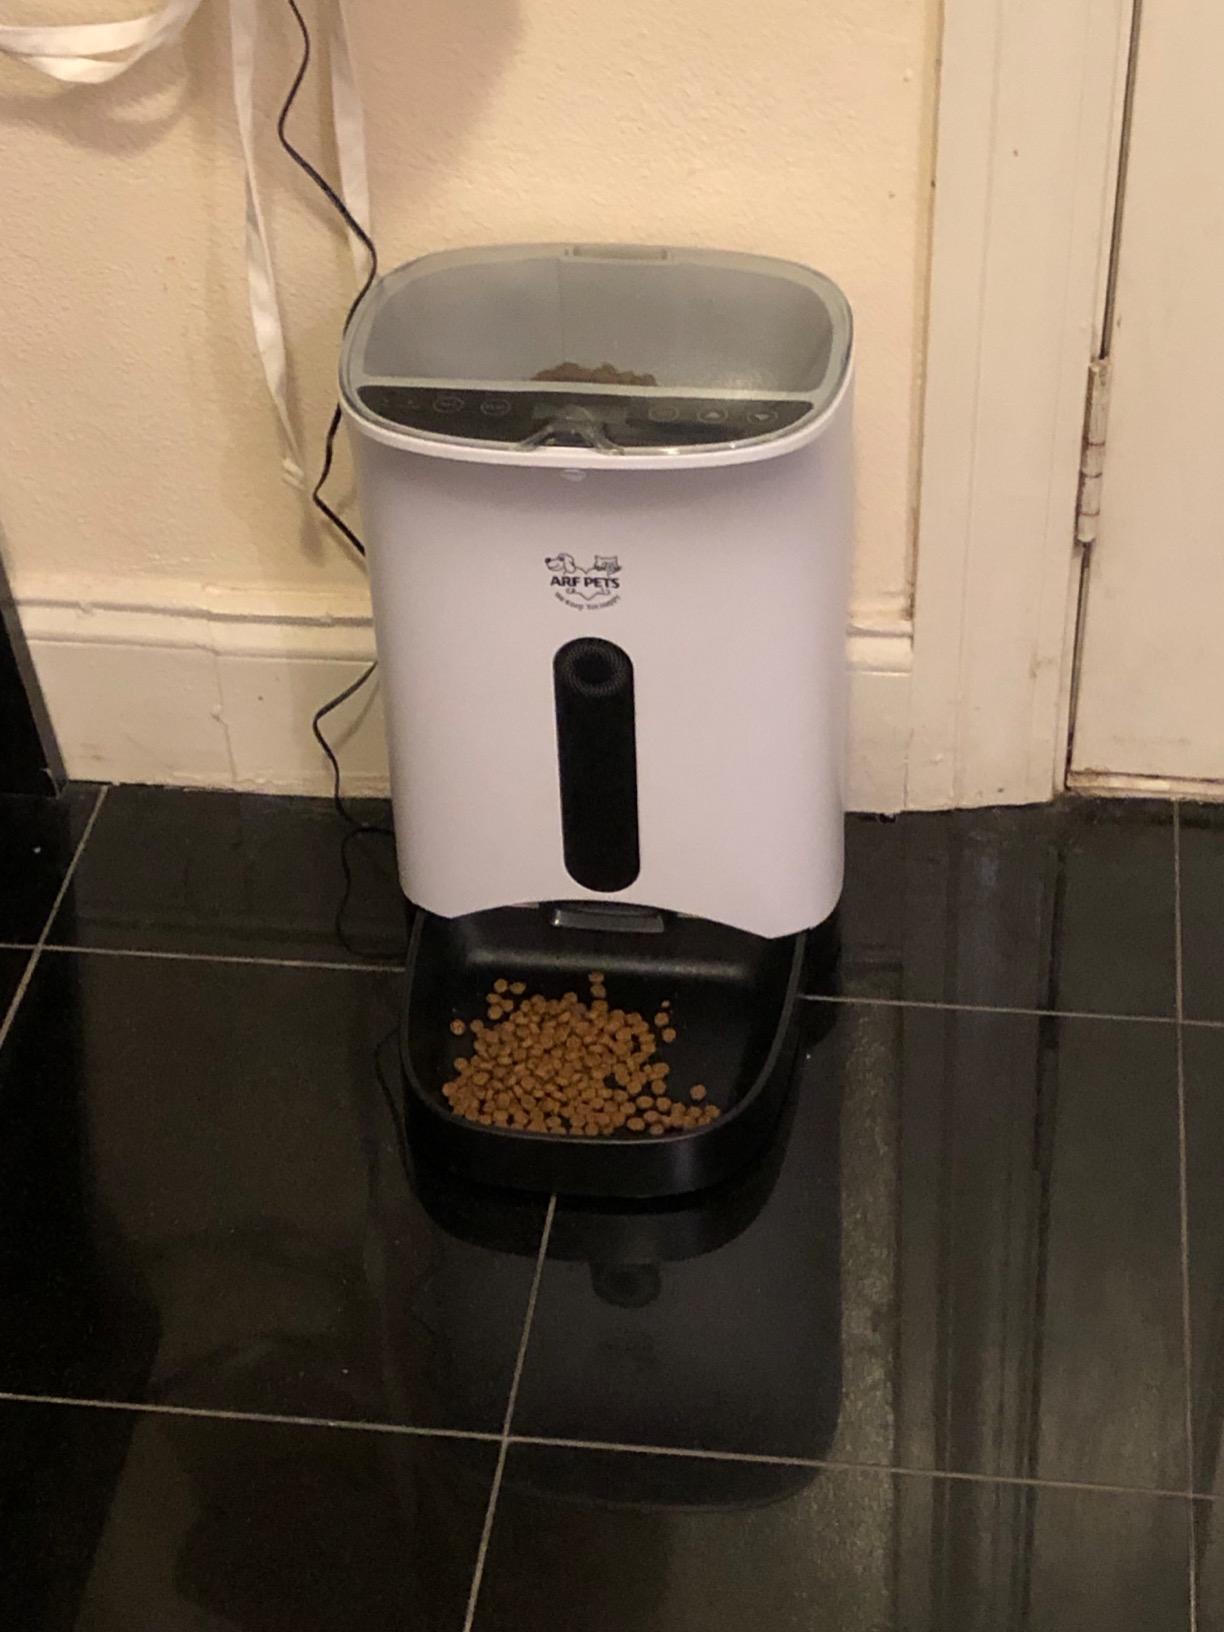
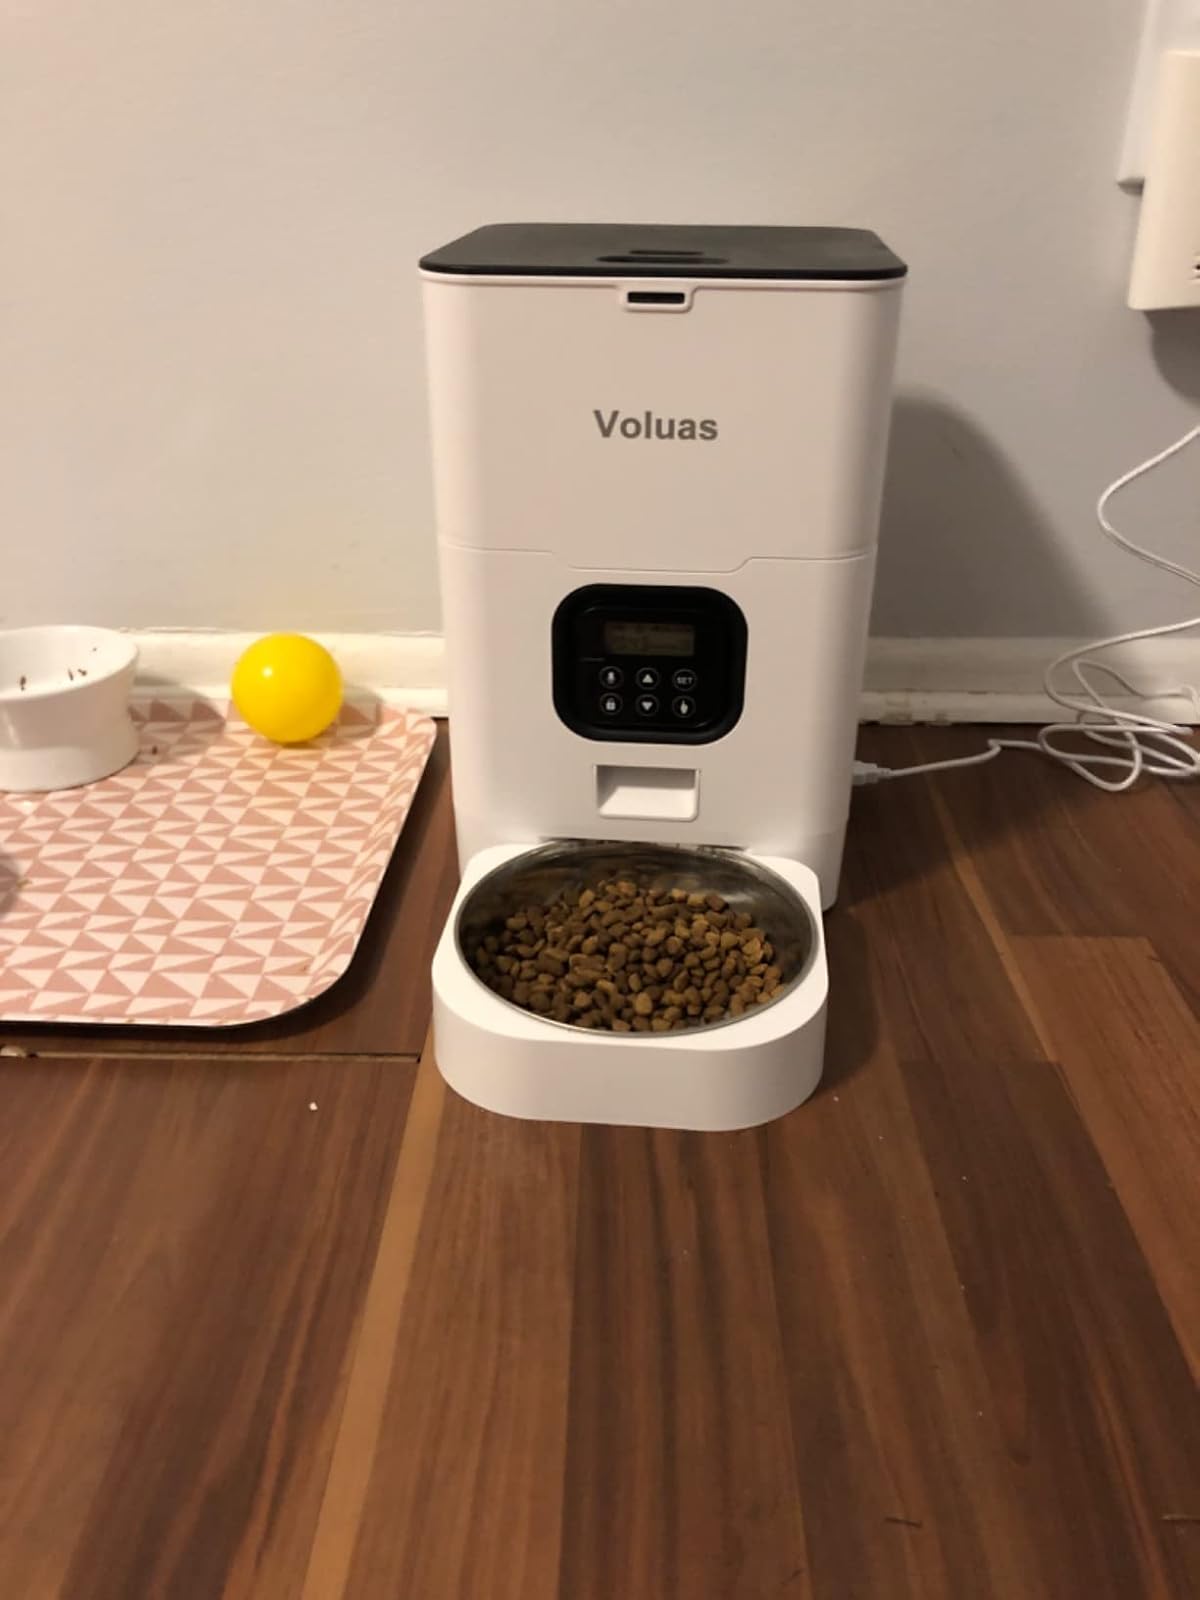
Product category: items_feeder
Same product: no